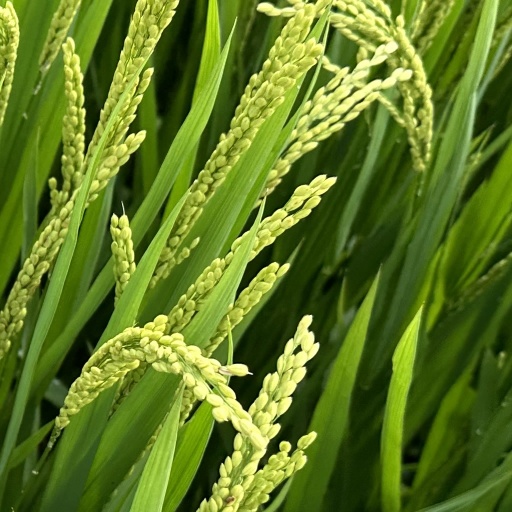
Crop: rice